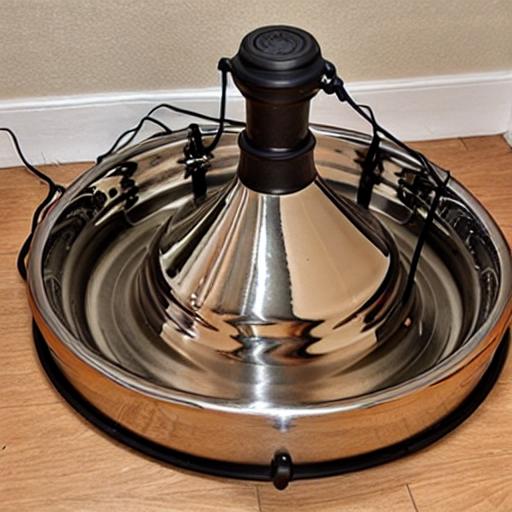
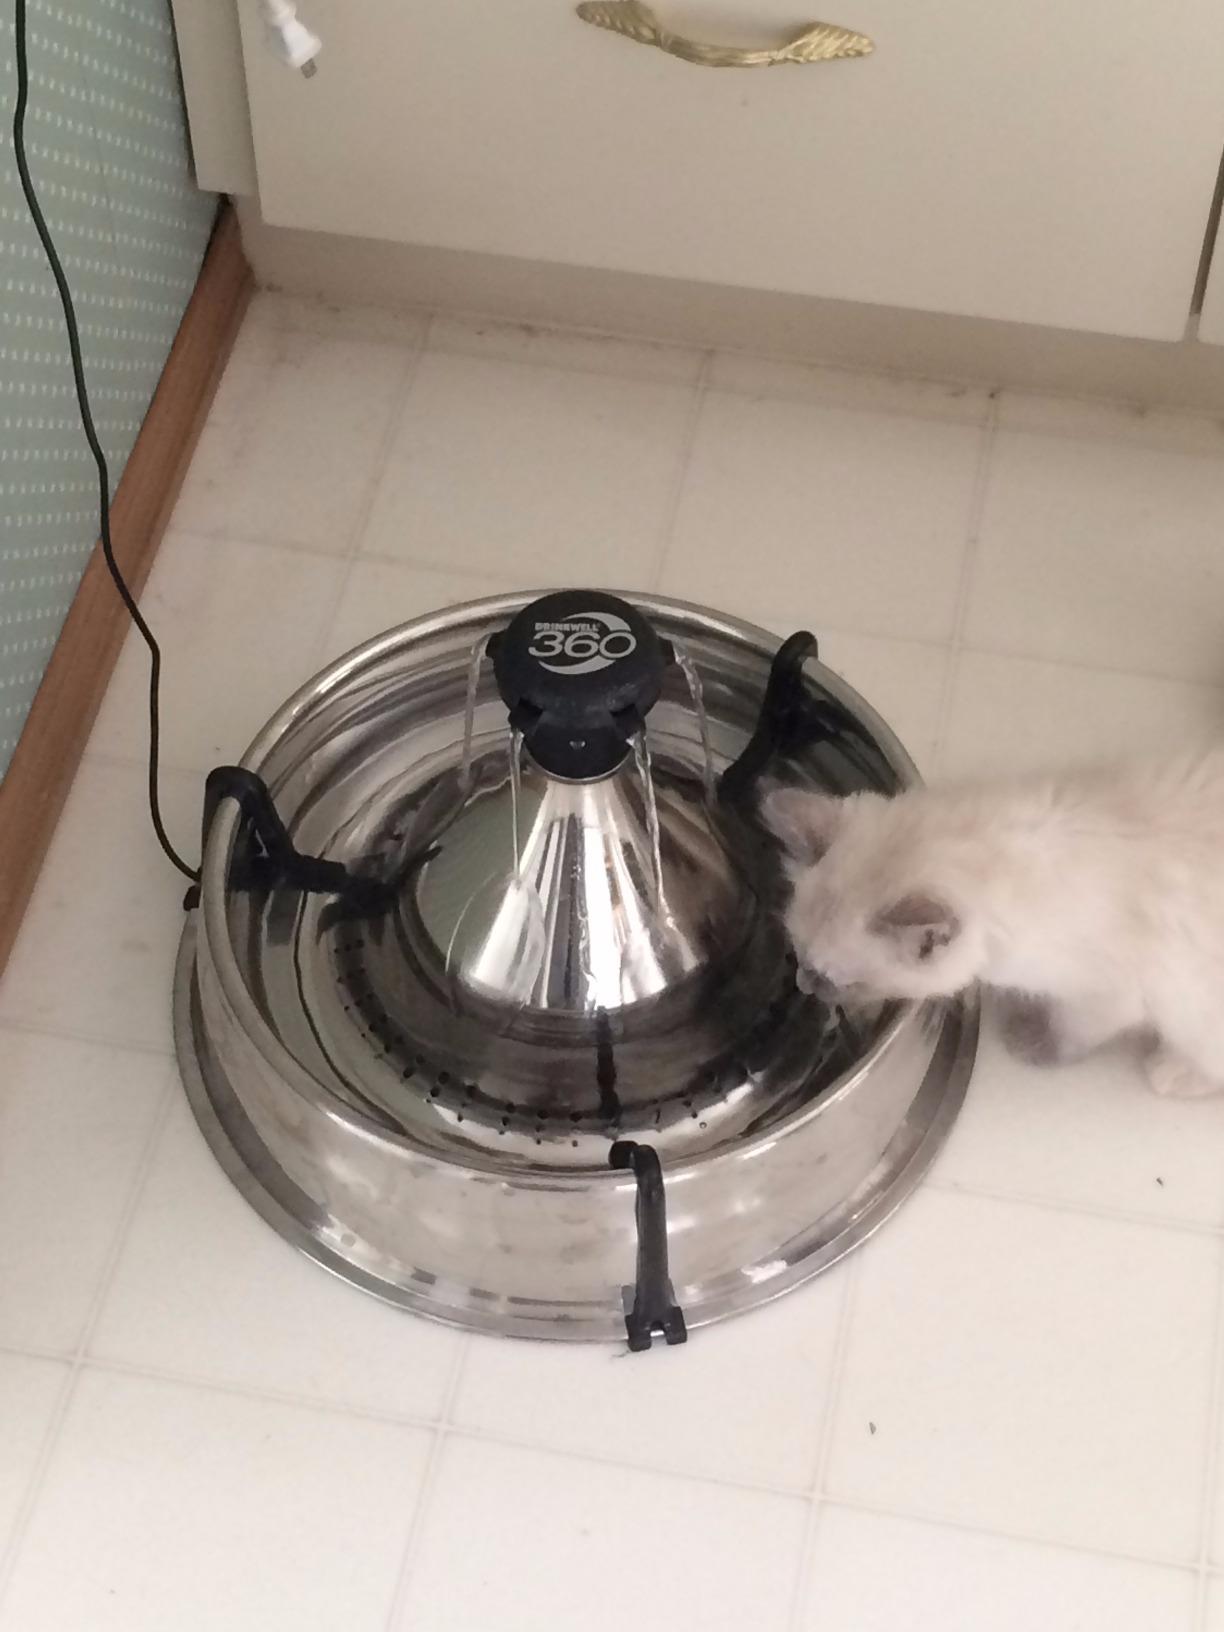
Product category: items_bowl
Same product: no